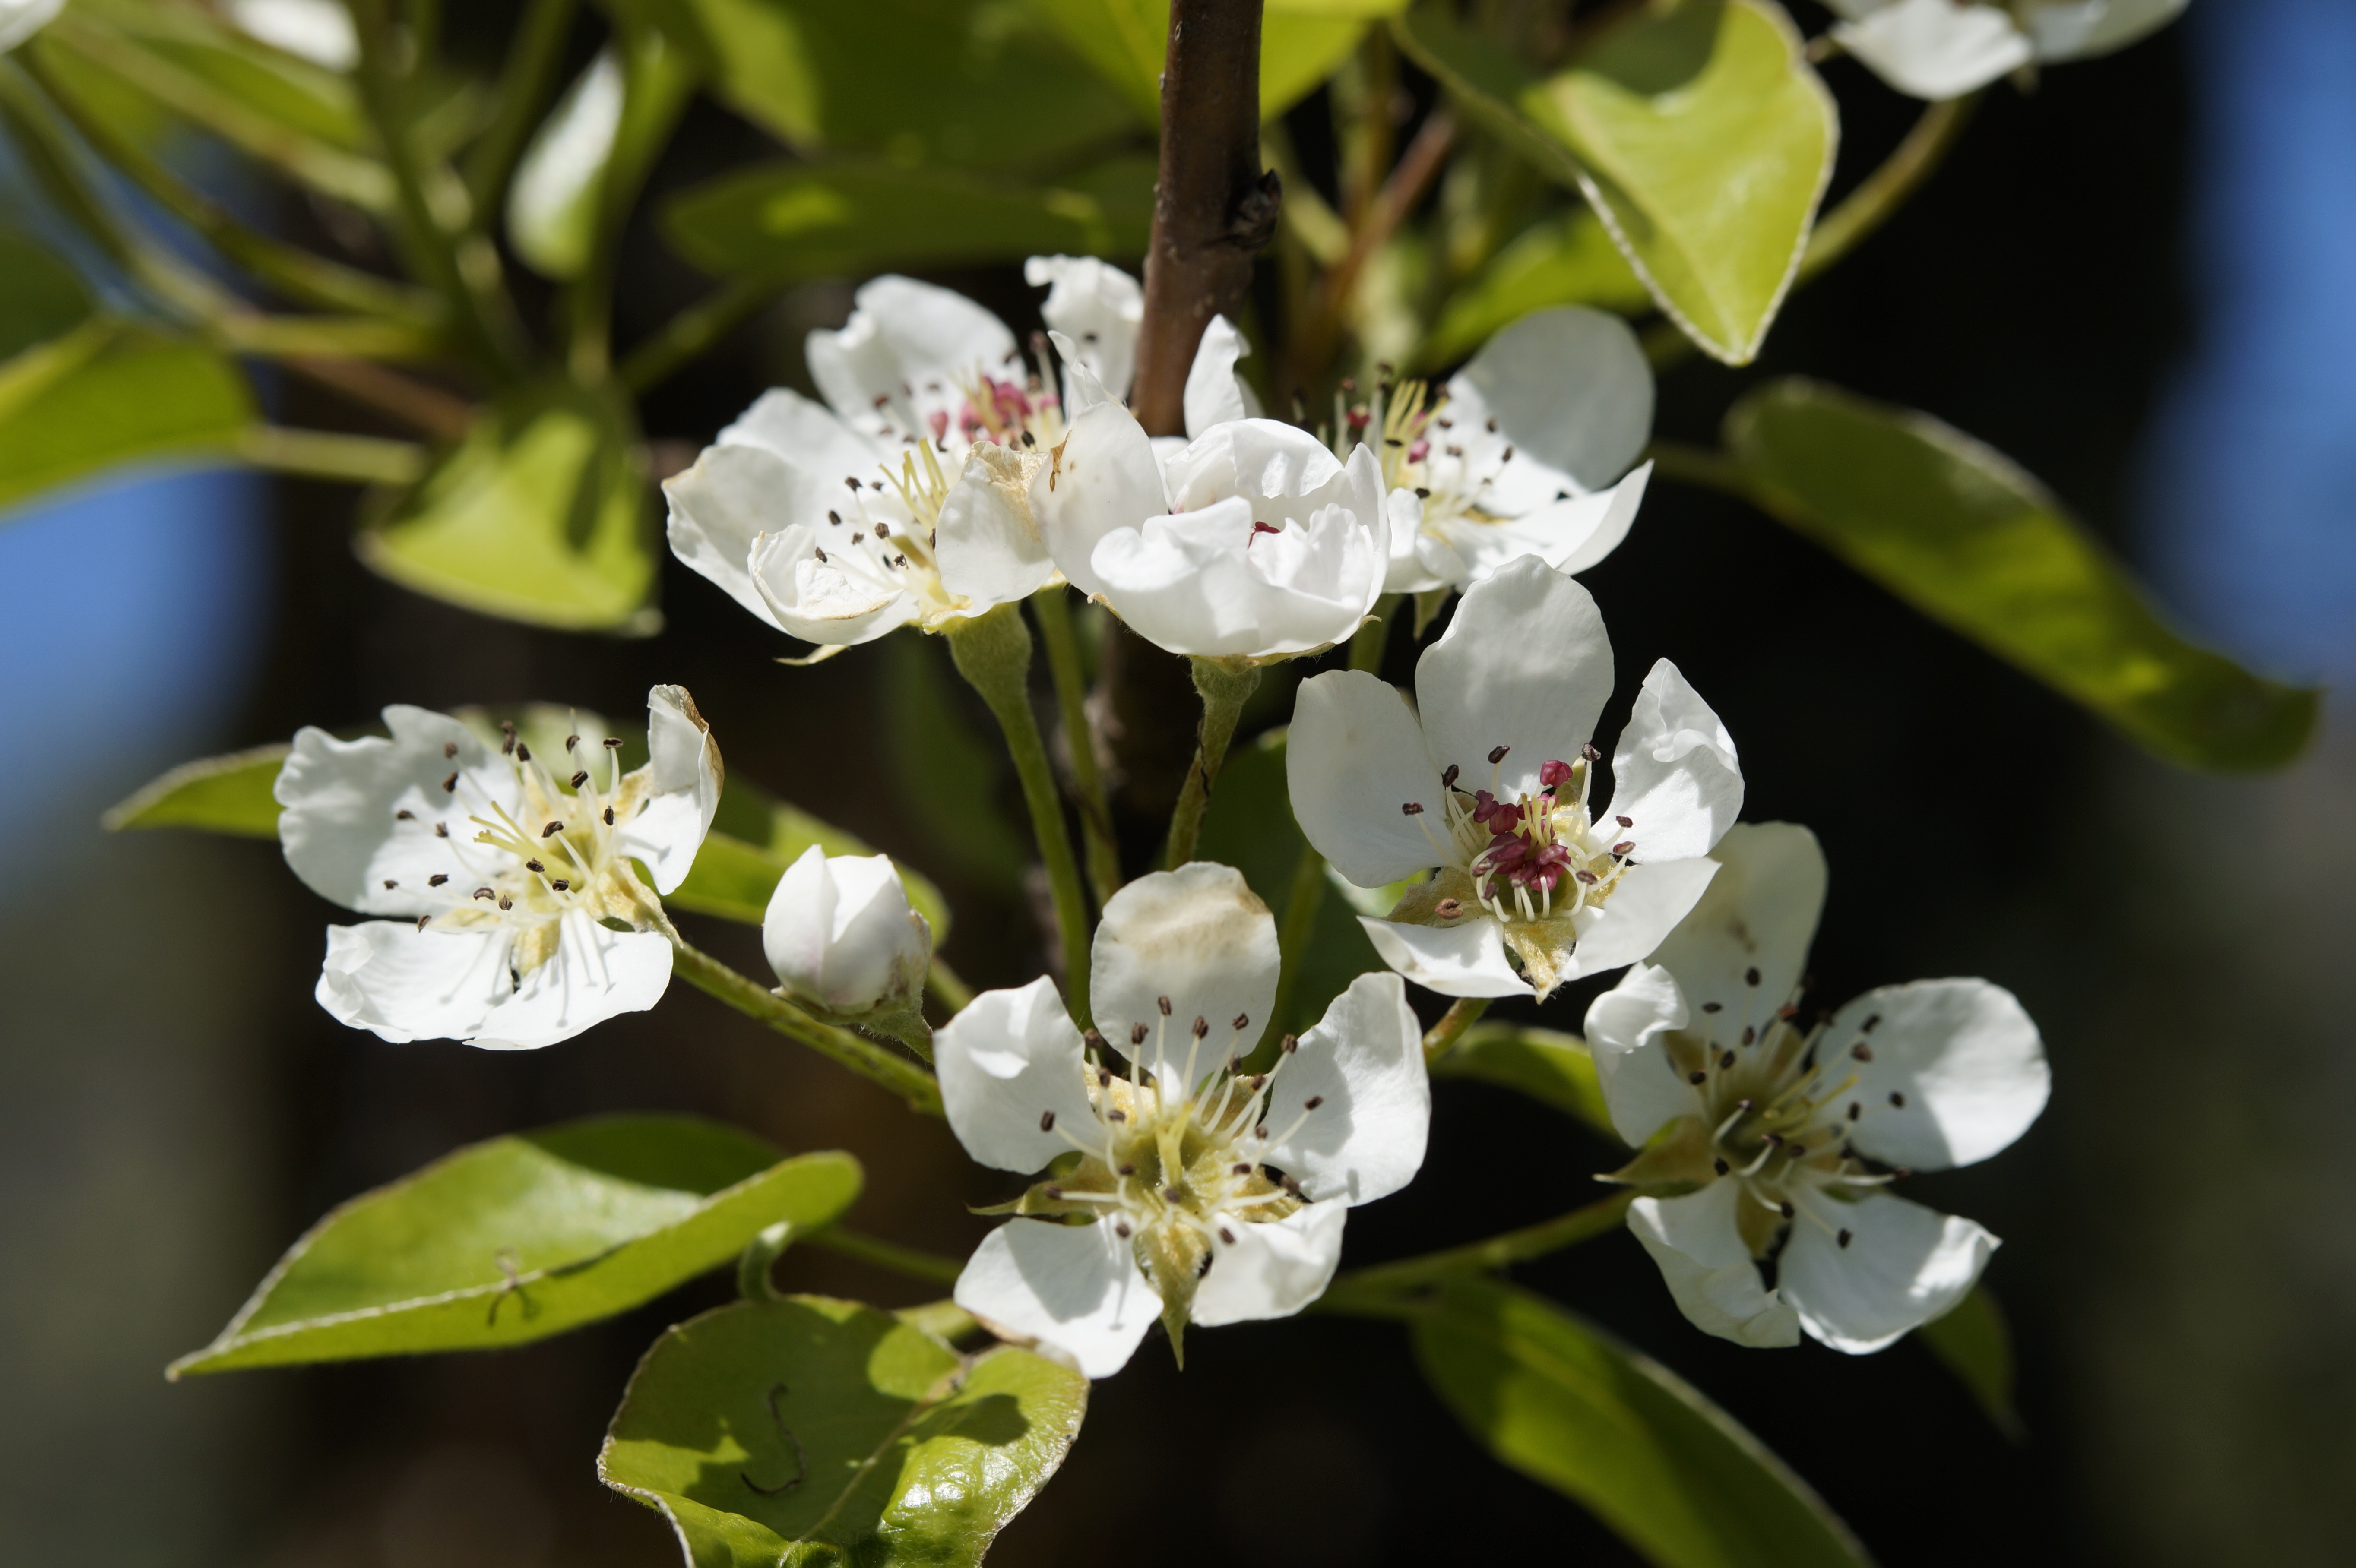
apple, tree, nature, branch, blossom, plant, white, fruit, flower, bloom, food, spring, produce, botany, close, flora, shrub, fruit tree, beautiful, bud, apple tree, apple blossom, flowering plant, apple tree blossom, land plant